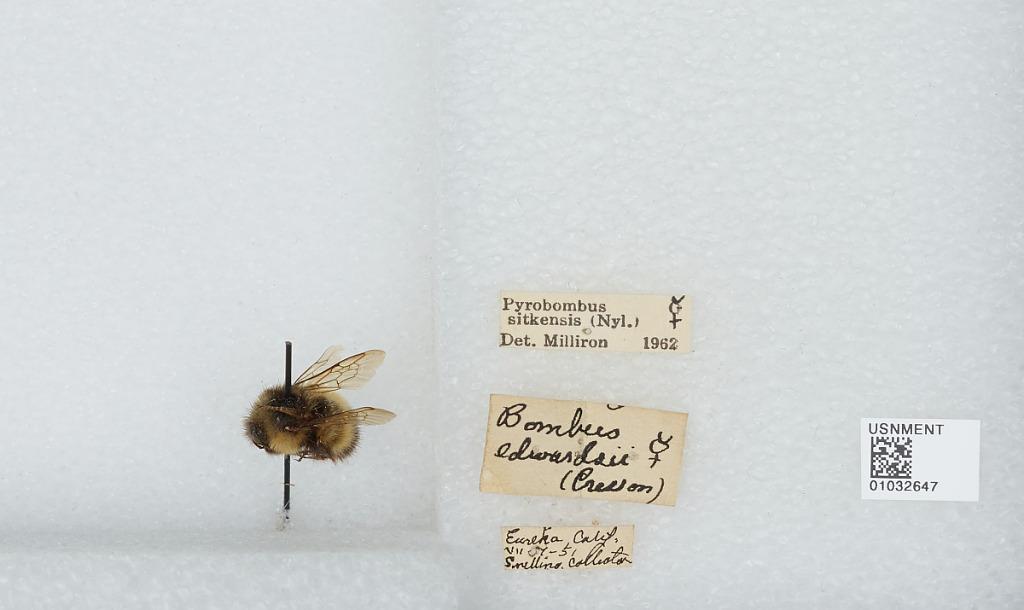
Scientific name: Bombus (Pyrobombus) sitkensis Nylander
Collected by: Snelling
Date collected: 1951-7-7
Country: United States
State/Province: California
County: Humboldt
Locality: Eureka
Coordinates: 40.8019, -124.164
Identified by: Milliron